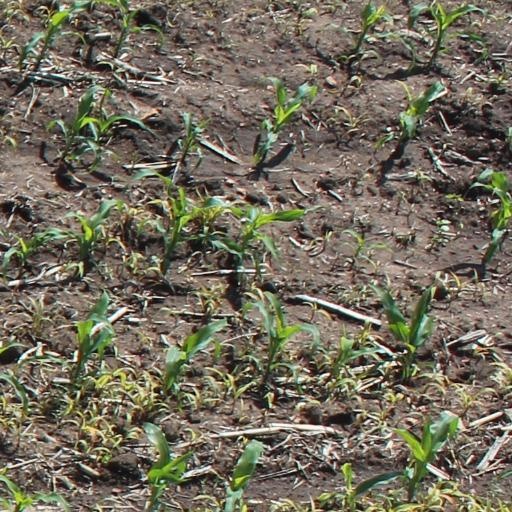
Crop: maize; corn